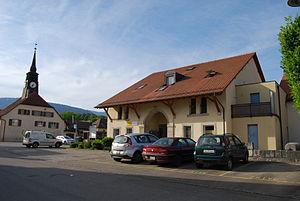
Mathod est une commune suisse du canton de Vaud, située dans le district du Jura-Nord vaudois.